Arthur Currie

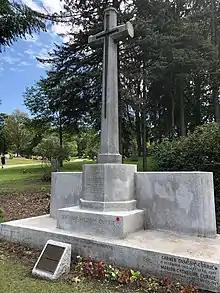
Currie's funeral monument in Mount Royal Cemetery

Currie suffered another stroke on 5 November 1933 and died on 30 November at the age of 57 at Royal Victoria Hospital from bronchial complications brought on by pneumonia. His civilian and military funeral on 5 December was held in Montreal and was the largest to that point in Canadian history. "The Times" wrote of his funeral: "It was, by common consent, the most impressive funeral ever seen at Montreal" and Robert Borden believed the ceremony "was perhaps more elaborate than at any state or military funeral in the history of Canada". Approximately 150,000 people lined the streets to watch the procession and the Canadian Radio Broadcasting Commission broadcast the funeral over radio. Those attending the funeral included Lord Bessborough, at the time the Governor General of Canada, important Canadian politicians, foreign diplomats and representatives of McGill University. No less than 170 organizations sent floral tributes. The service was conducted by the Bishop of Montreal at Christ Church Cathedral and was followed by a graveside service presided over by Archdeacon (Hon. Colonel) John Almond, a wartime Director of the Canadian Chaplain Service for the Canadian Expeditionary Force. Eight general officers acted as pallbearers. The funeral procession received a 17-gun salute. In London a memorial service was conducted in Westminster Abbey on the same day as the funeral in Montreal, which was filled to capacity. Memorial services were held elsewhere in Canada also. On 3 December, 7,000 persons attended a memorial service for Currie at Toronto's Arena Gardens. Currie was initially interred in a family plot at Mount Royal Cemetery in Montreal. However, three years after his death, Currie's remains were moved to a more prominent site surmounted by a cross of sacrifice.